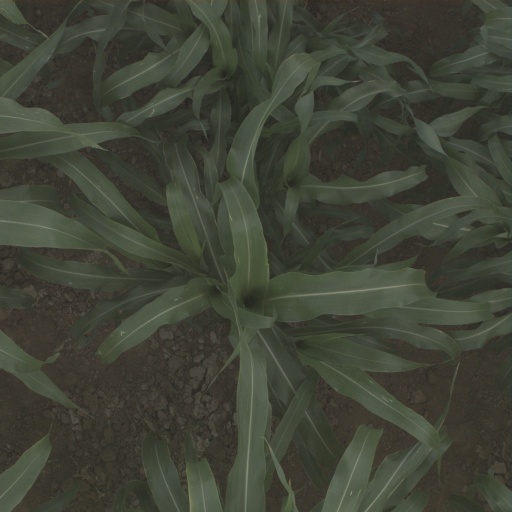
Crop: sorghum